William Lamb (sculptor)

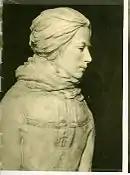
Ferryden Fisherwife 1929.

Lamb set up a studio in Montrose in 1924. He earned a livelihood initially by print making, almost all etchings, and by drawing. Simultaneously he started to model whenever he had time or a commission. He gradually fell under the influence of Hugh MacDiarmid and the Scottish Renaissance literary movement which was centred in Montrose. This confirmed his resolve to make his work distinctly Scottish by modelling the ordinary men and women working in the community around him. In 1929 he won the Guthrie Award for the best work shown by a young Scottish artist at the Royal Scottish Academy's summer exhibition. The work was a bust entitled Ferryden Fisherwife.